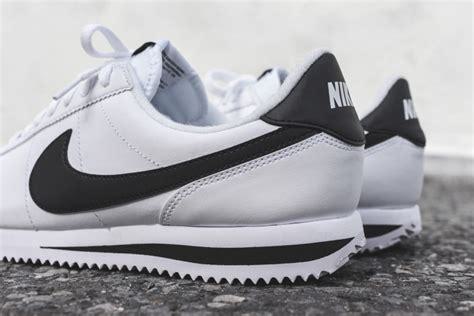
Brand: Nike
Model: Cortez